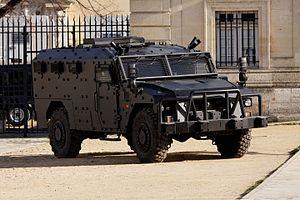
Renault Sherpa light Scout